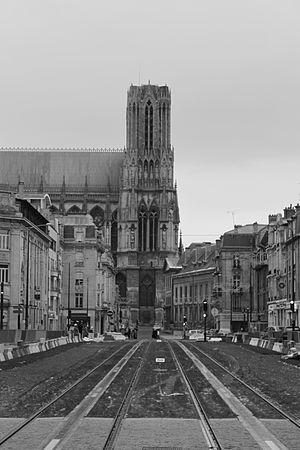
Cathédrale, Reims
Le cours Jean-Baptiste-Langlet est une voie de la commune de Reims, située au sein du département de la Marne, en région Champagne-Ardenne.
Cette trame de l'urbanisation contemporaine de Reims est ici seulement esquissée à partir des travaux notamment du RHa et aussi ceux de François-Xavier Tassel dans sa thèse de doctorat sur la Reconstruction de Reims après la Première Guerre mondiale.